Clitourps

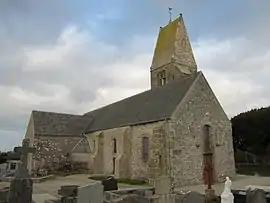
The church of Notre-Dame

Clitourps is a commune in the Manche department in Normandy in north-western France.